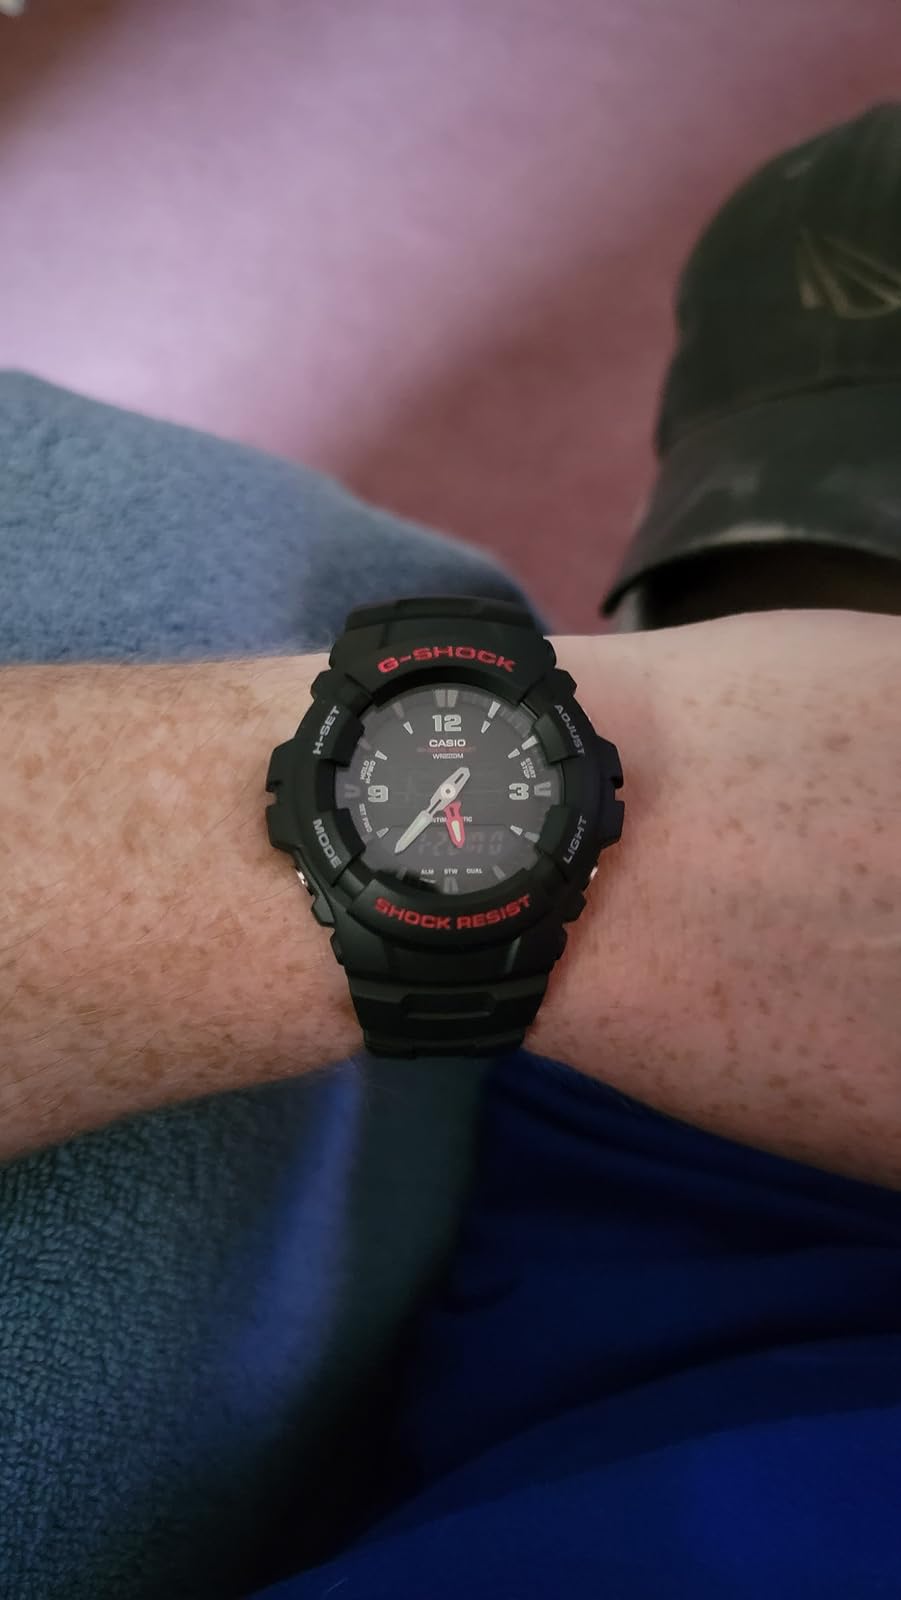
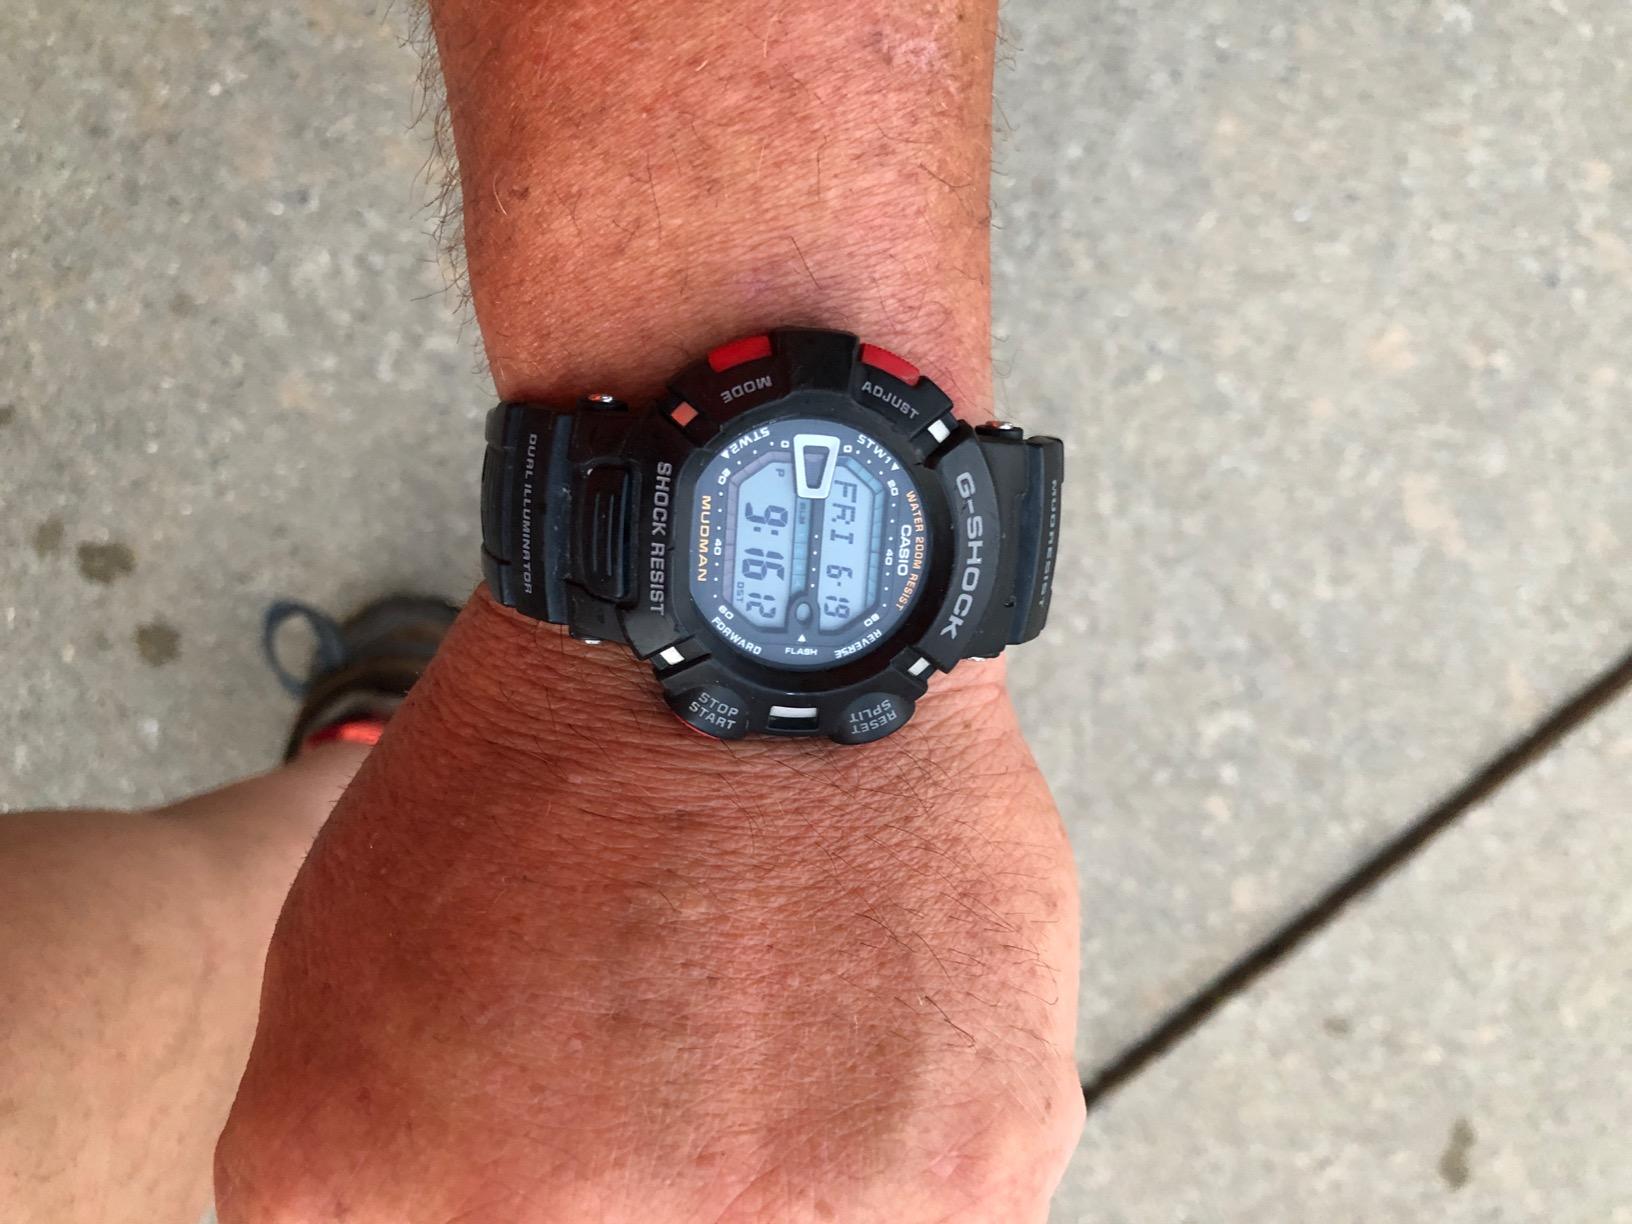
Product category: accessories_watch
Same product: no